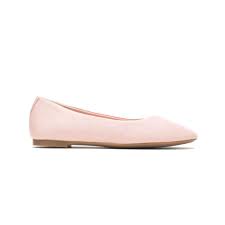
Label: Ballet Flat